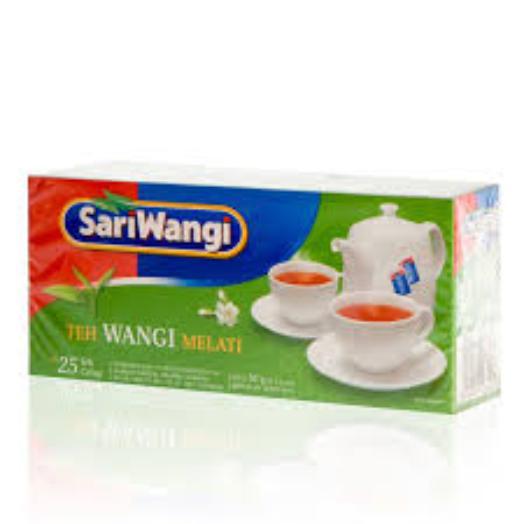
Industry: Food